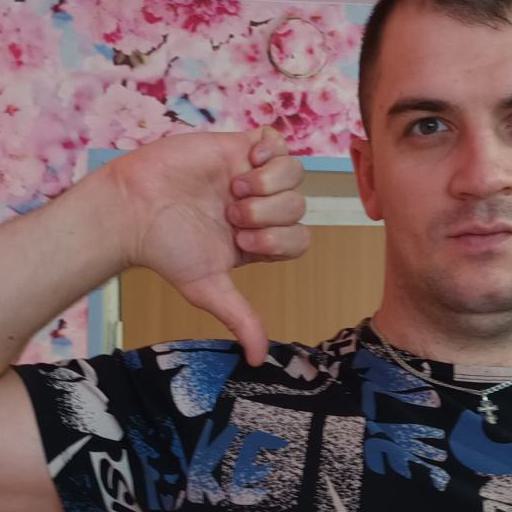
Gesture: dislike